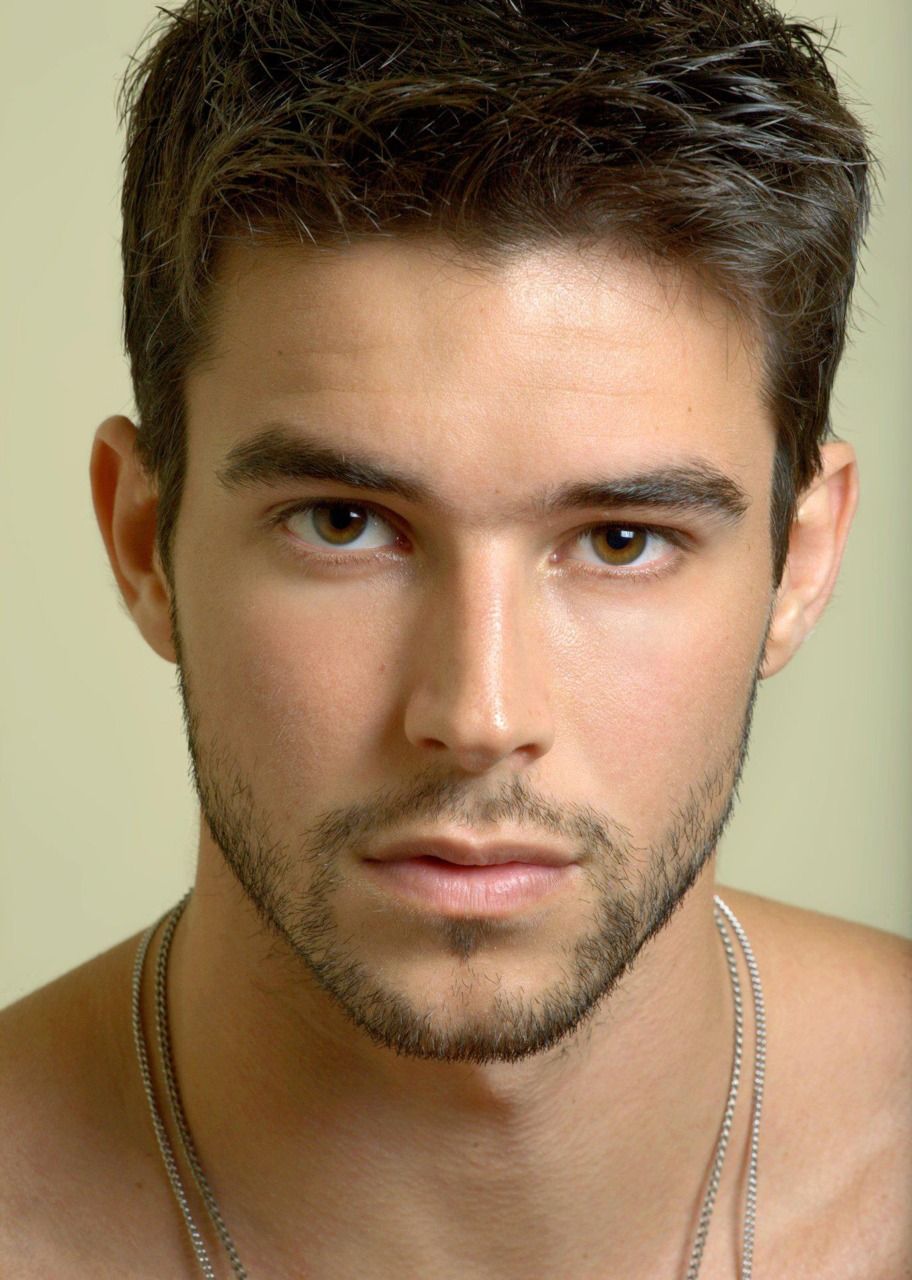
Gender: men